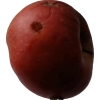
Label: Apple 17